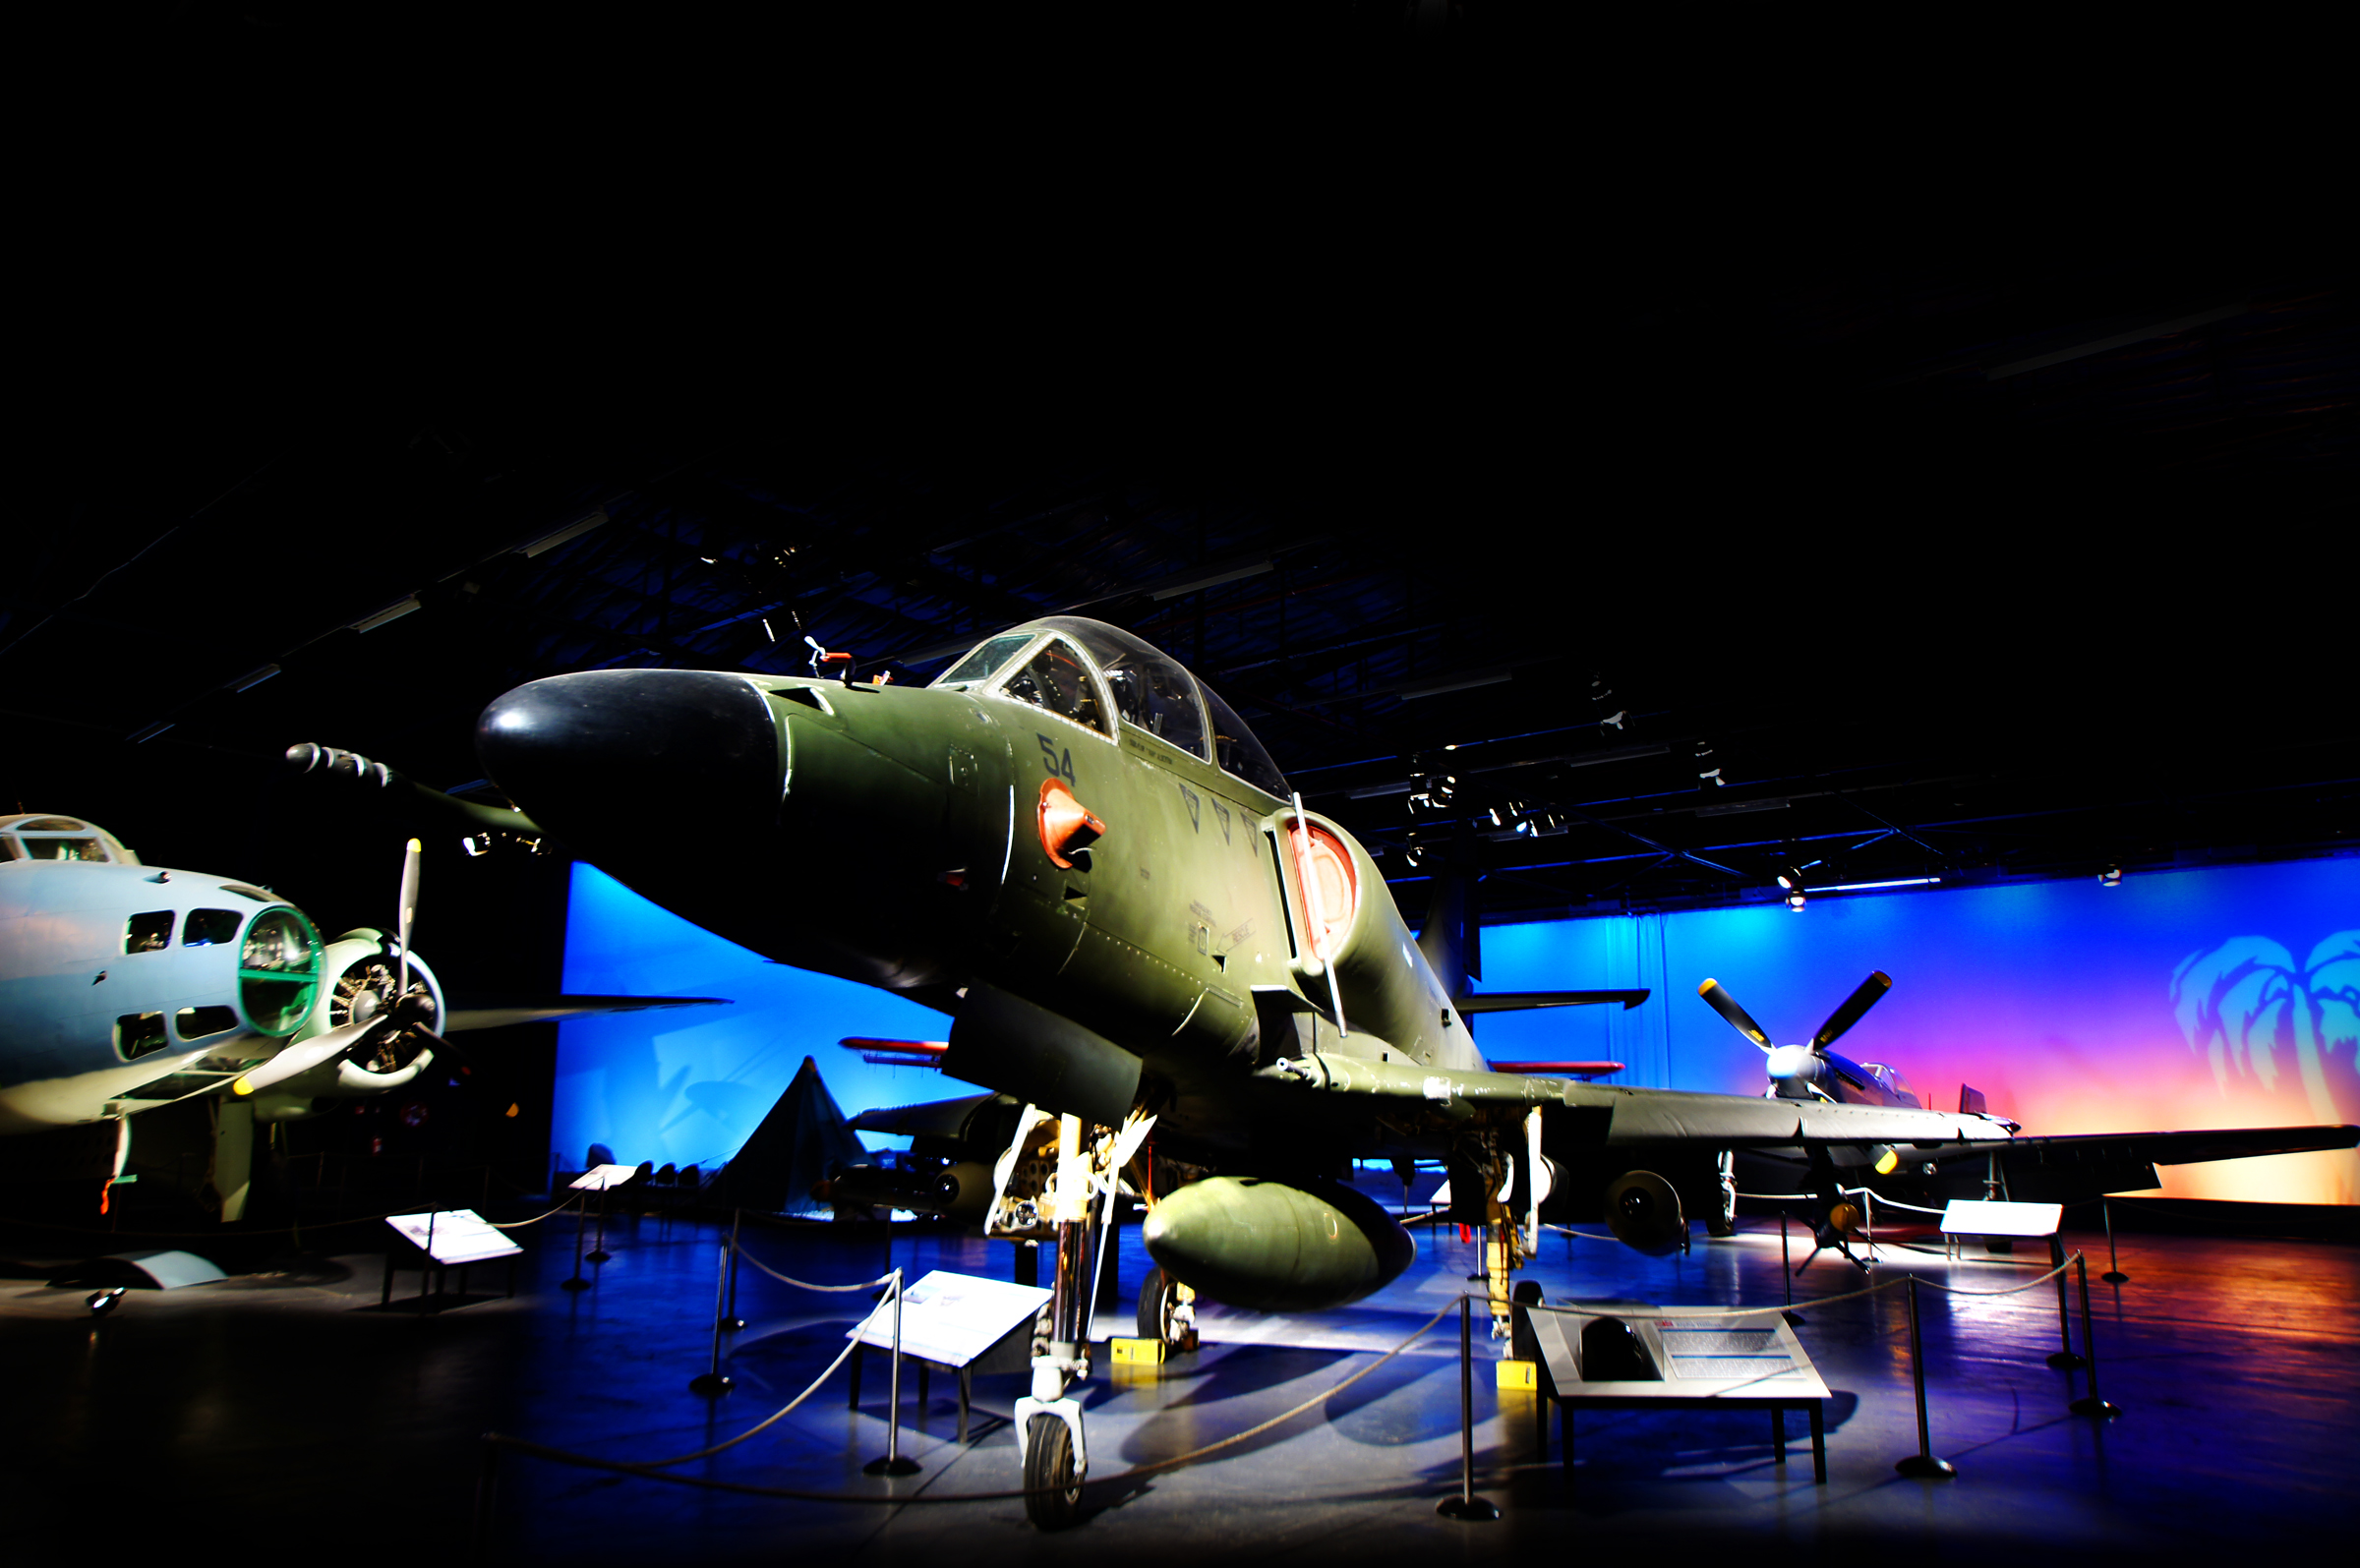
night, airplane, aircraft, vehicle, airline, aviation, space, airliner, air force, jet aircraft, fighter aircraft, military aircraft, atmosphere of earth, aerospace engineering, aircraft engine